List of first-class cricket records

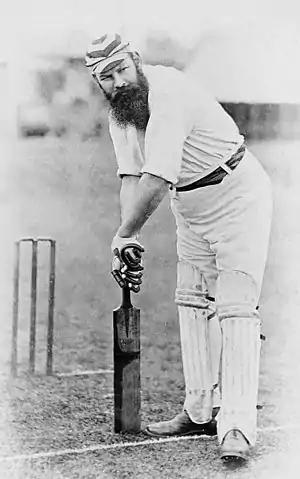
W. G. Grace, 54,000 runs and 2,800 wickets, and a cricketing stalwart of the Victorian era

The only bowlers to take all ten wickets in an innings more than once were Tich Freeman (three times in 1929, 1930 and 1931), John Wisden (twice, in 1850 and 1851), Vyell Walker (1859 and 1865), Hedley Verity (twice, 1931 and 1932), and Jim Laker (twice, both against the 1956 Australians). W. G. Grace also achieved a ten-for analysis twice, in 1873 and 1886; on the first occasion, he also scored a century, but the second occasion was in a twelve-a-side match.